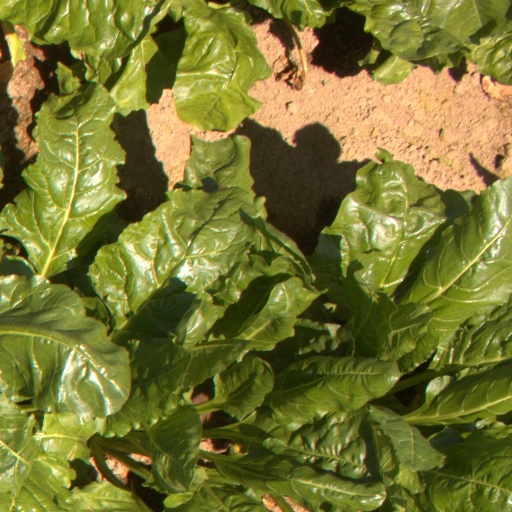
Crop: sugar beet